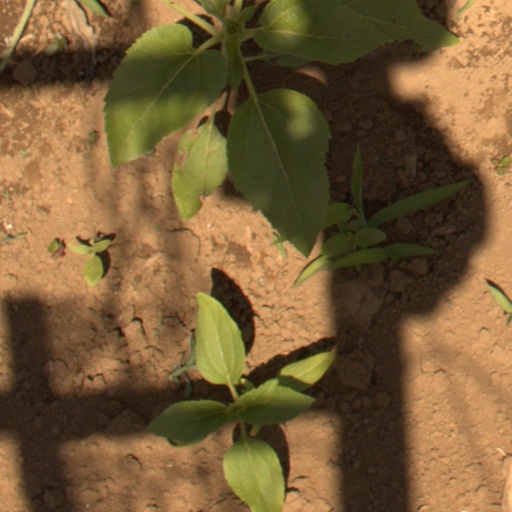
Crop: Jerusalem artichoke